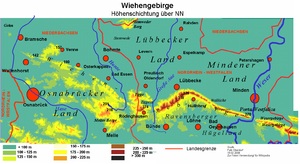
La chaîne des Wiehengebirge est un massif de moyenne montagne, aux confins de la Basse-Saxe et de la Rhénanie du Nord, culminant à 320 m d'altitude. Cette chaîne qui surplombe par le sud la grande plaine d'Allemagne du Nord se rattache au Weserbergland ou, plus généralement, au pli Weser-Leine. L'épaisse forêt des Wiehengebirge forme une partie du parc naturel TERRA.vita.